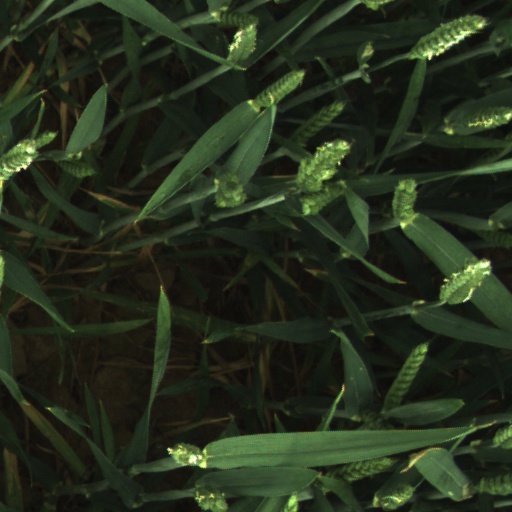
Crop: wheat